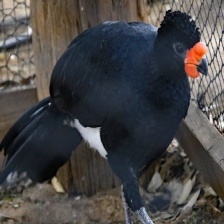
Species: WATTLED CURASSOW
Scientific name: CRAX GLOBULOSA